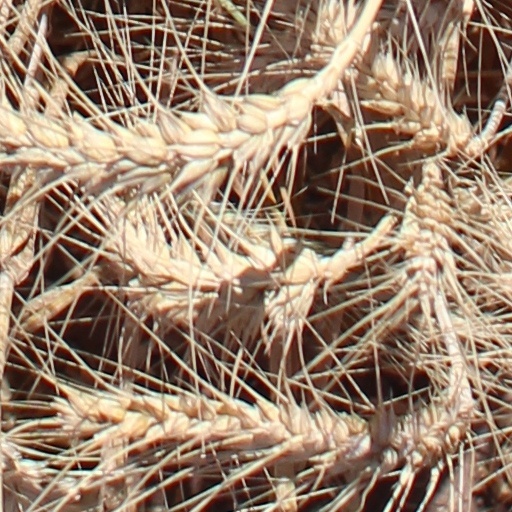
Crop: wheat